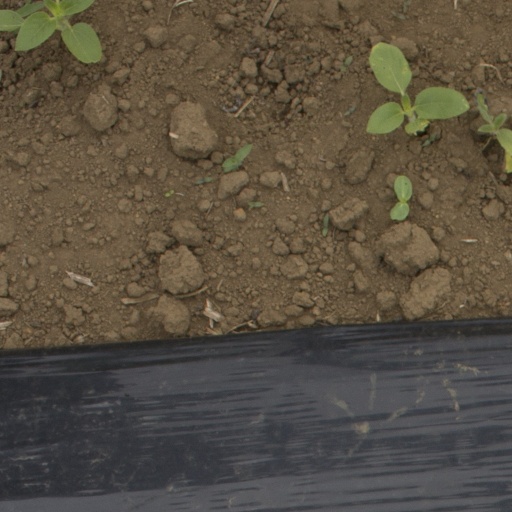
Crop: Jerusalem artichoke